TMH Polonia Bytom

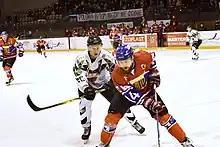
Polska Hokej Liga match with GKS Tychy, 2018

The sports society was created in 1920, with the ice hockey club being founded in 1946. Polonia won six Polska Liga Hokejowa titles in the 1980s and 1990s, and three Polish 1. Liga titles in the 1980s and 2000s.